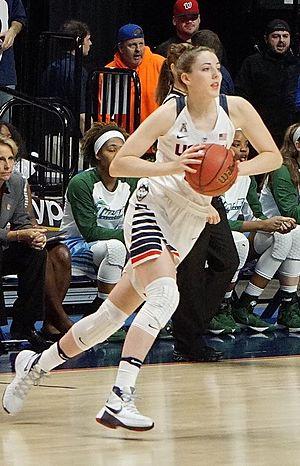
Katie Lou Samuelson, née le 13 juin 1997 à Fullerton, en Californie aux États-Unis, est une joueuse américaine de basket-ball.